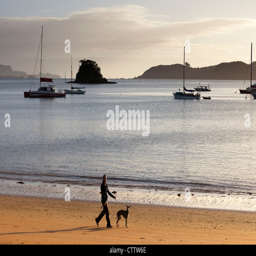
walking the dog on the beach